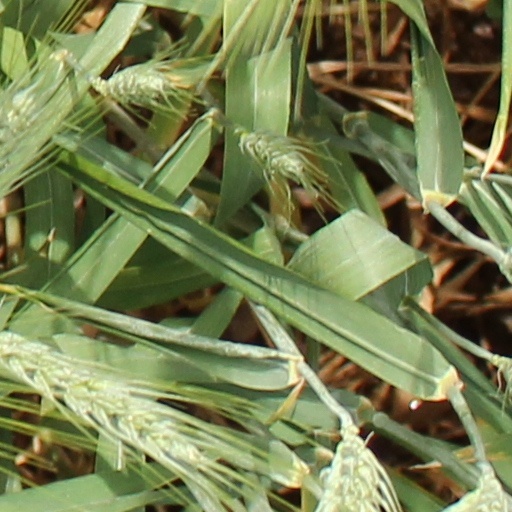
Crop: wheat